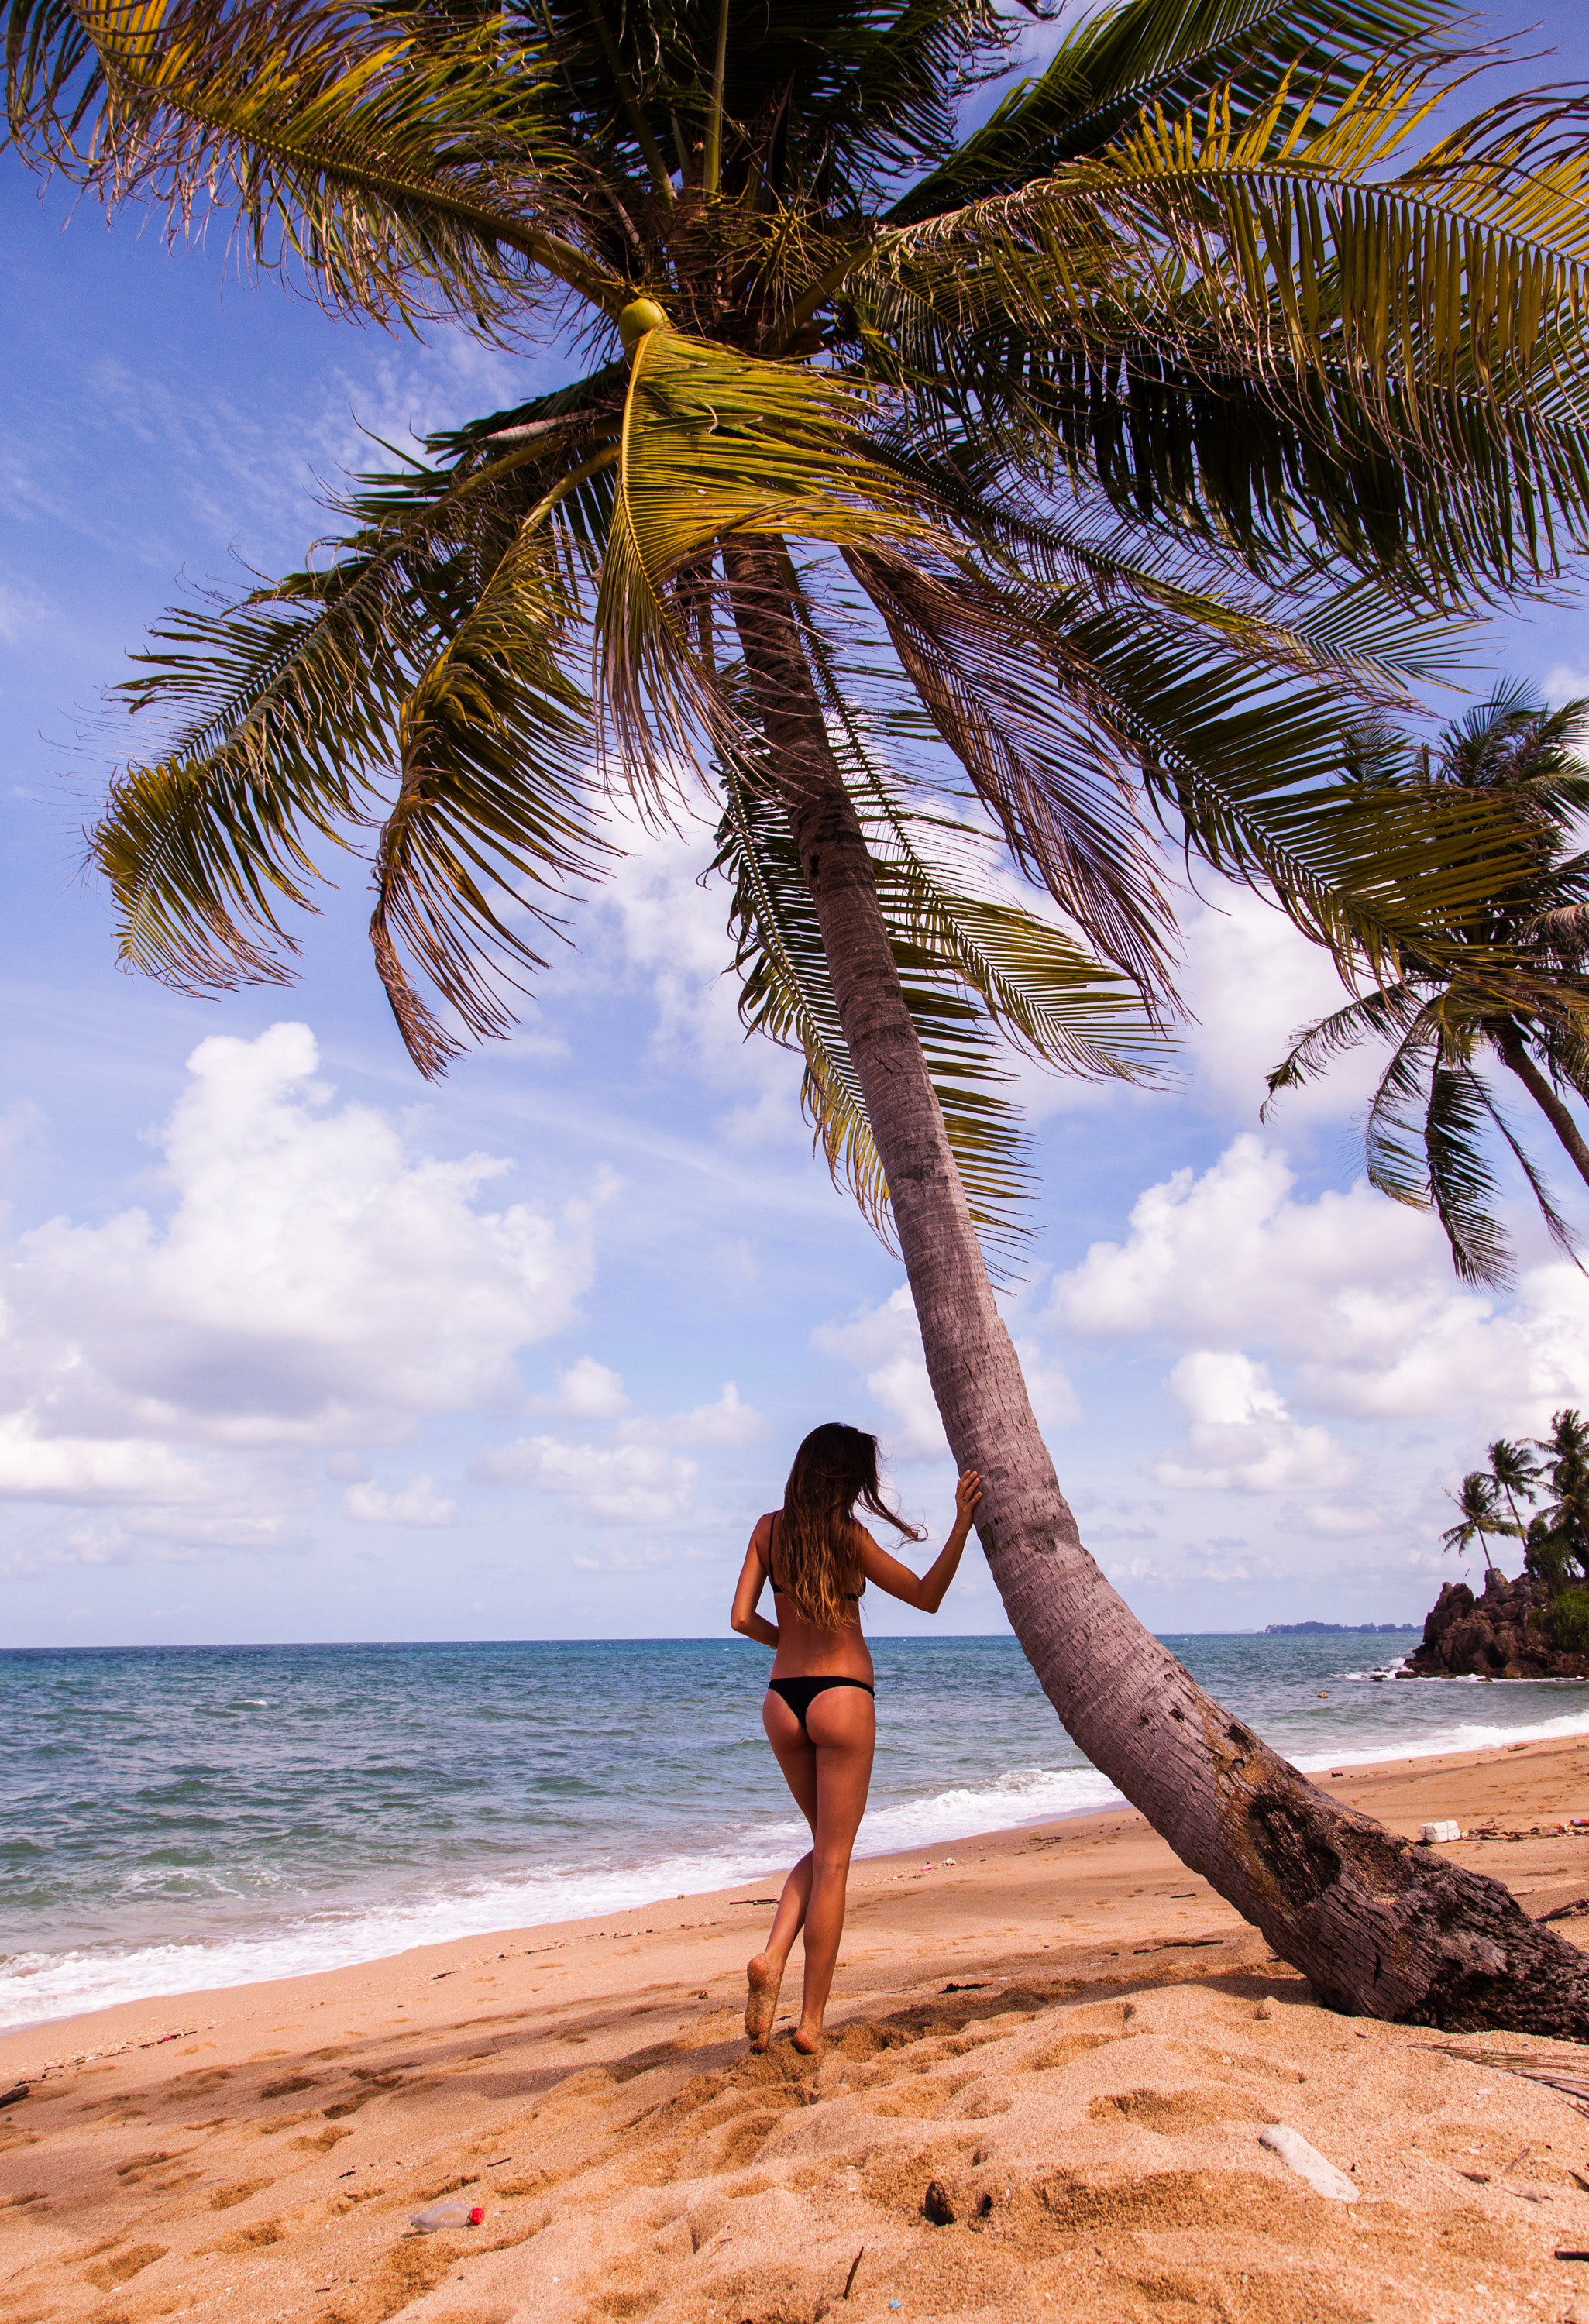
tree, palm tree, tropics, beach, vacation, arecales, sky, caribbean, woody plant, plant, sea, ocean, summer, attalea speciosa, fun, shore, coast, coastal and oceanic landforms, date palm, sand, tourism, elaeis, coconut, leisure, bay